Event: Nepal Earthquake
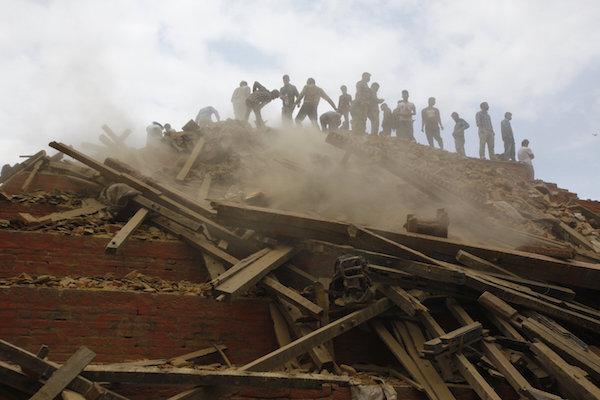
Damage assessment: damage